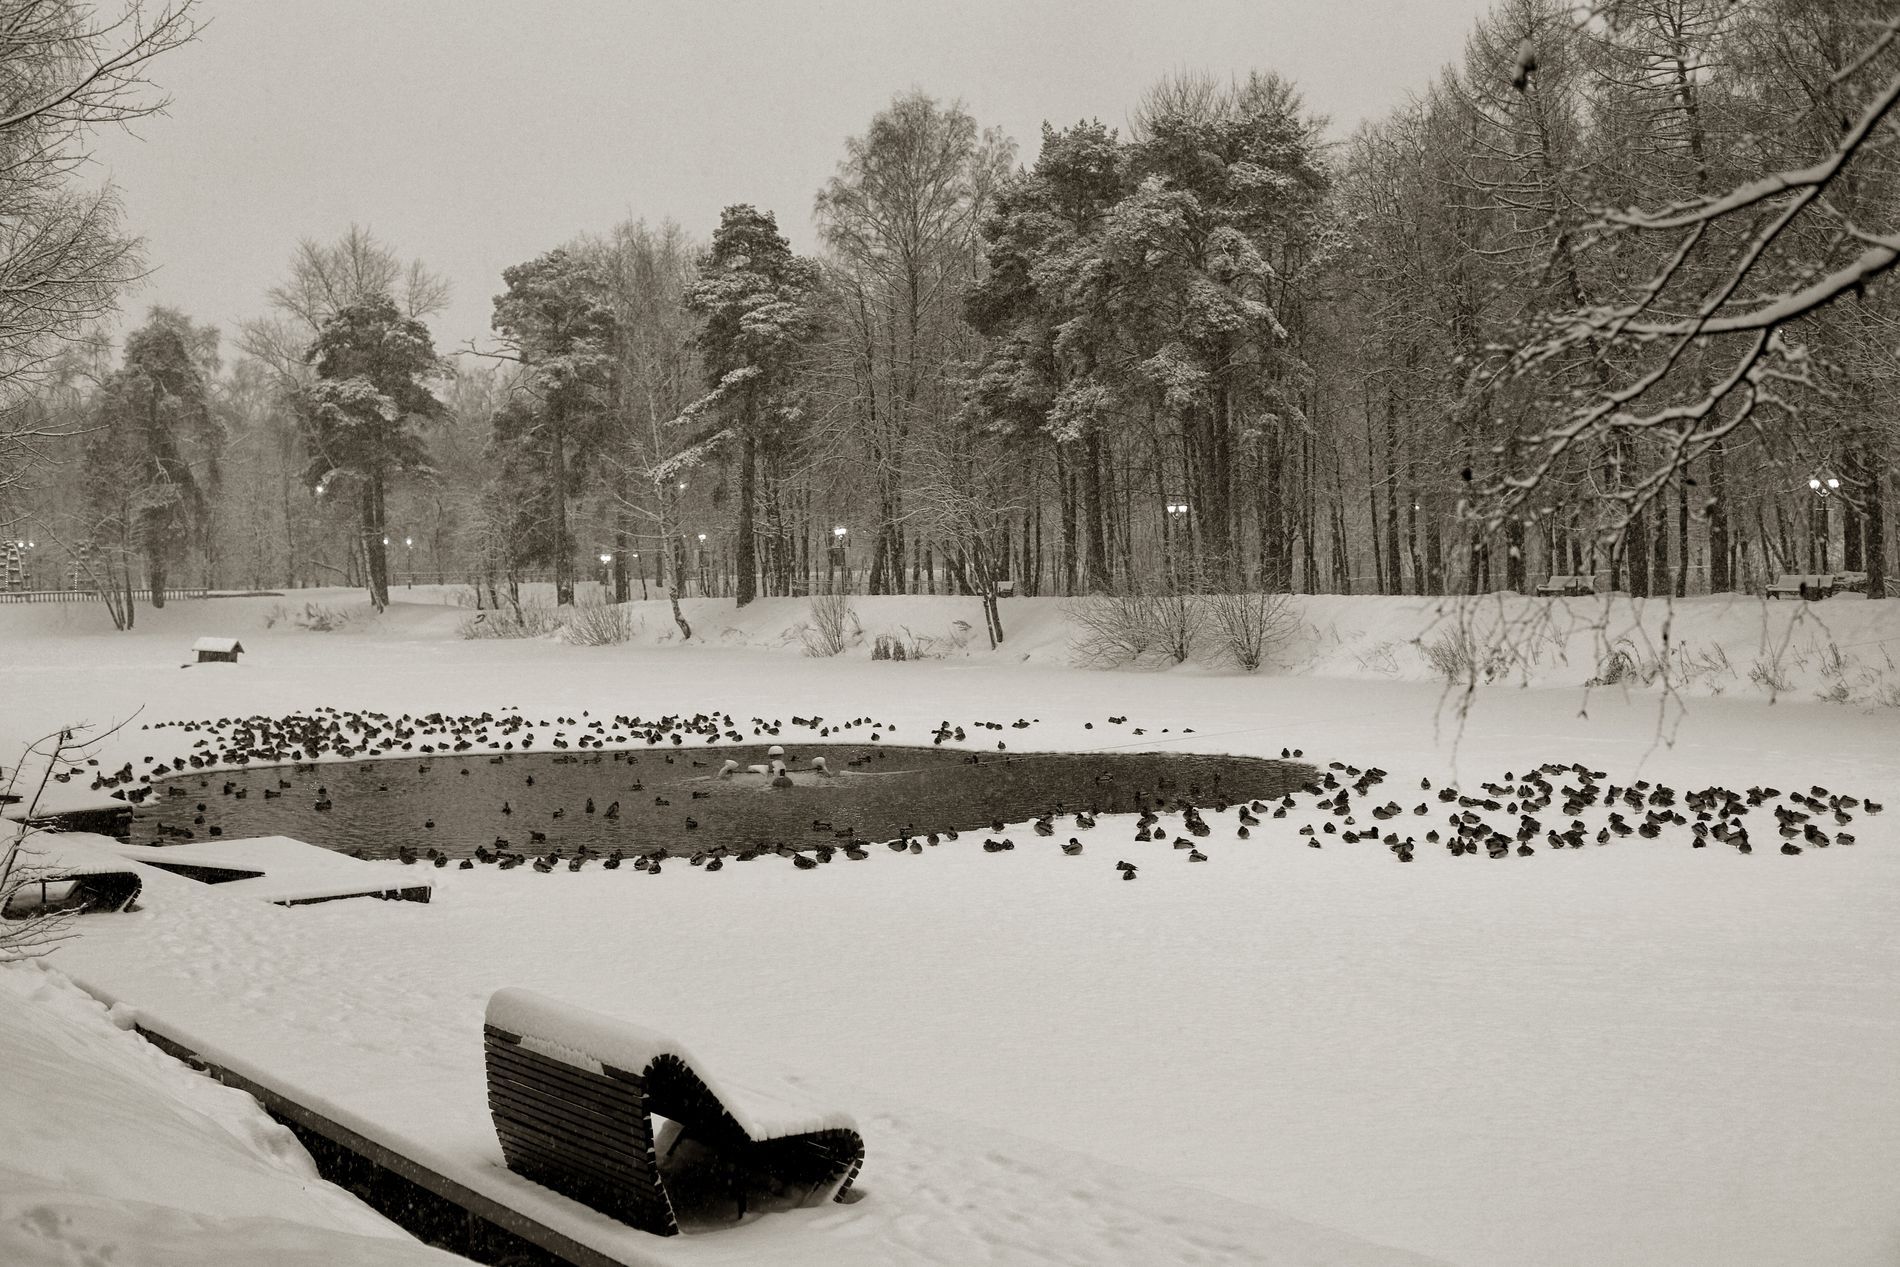
Ducks by the Pond
A large park covered in snow suggests heavy winter weather. A pond in the middle with many birds probably ducks around it. There are some benches for people to sit on and a dog house is a distance with huge trees in the background.
A wide angle is taken at eye level. It captures a large park covered in snow with a forest in the background. The lighting is soft, natural, and dim due to the winter setting. The snowy weather gives a cold yet calm feeling.
Labels: Plant, Tree, Nature, Outdoors, Winter, Bench, Furniture, Vegetation, Ice, Animal, Bird, Snow, Weather, Land, Woodland, Scenery, Bee, Honey Bee, Insect, Invertebrate, Water, Pond, Blizzard, Storm, Grove, Fir, Grass, Park, Frost, Architecture, Building, Shelter, Birds, Snow Forest, Sky, Dog House
Camera: Canon Canon EOS 5D Mark III
Lens: EF50mm f/1.4 USM, Canon EF 50mm f/1.4 USM
Aperture: F4
Exposure: 1/100 sec
ISO: 1250
Focal length: 50.0 mm